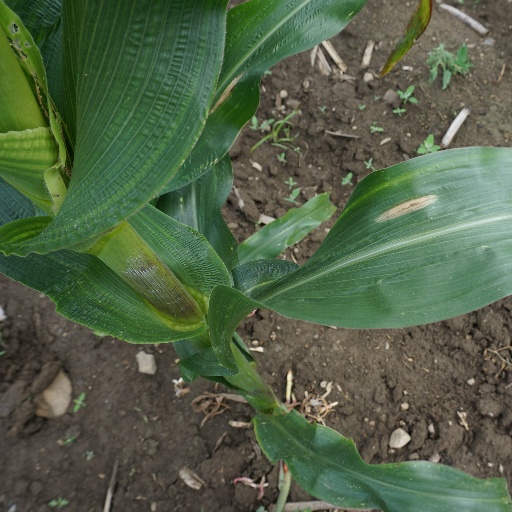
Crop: maize; corn